Sayes Court

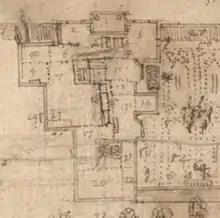
Detail showing Sayes Court house from John Evelyn's 1653 plan of the house and garden.

In 1694 Evelyn moved back to Wotton and in June 1696 Captain Benbow signed a three-year lease on the house. Benbow proved to be a less than ideal tenant, as Evelyn was soon writing to a friend to complain that he had "the mortification of seeing everyday much of my former labours and expenses there impairing". However, much worse damage was done to the house and grounds when William III lent Sayes Court to Tsar Peter of Russia for three months in 1698. Paintings were used for target practice and the gardens were damaged by numerous wheelbarrow races. Benbow demanded compensation after the Tsar's departure, to cover his own losses and reimburse Evelyn's, and the Treasury eventually paid out the sum of £350 9s 6d, in compensation. Czar Peter also resided in a mansion house, that was situated at Hughes field, Deptford.